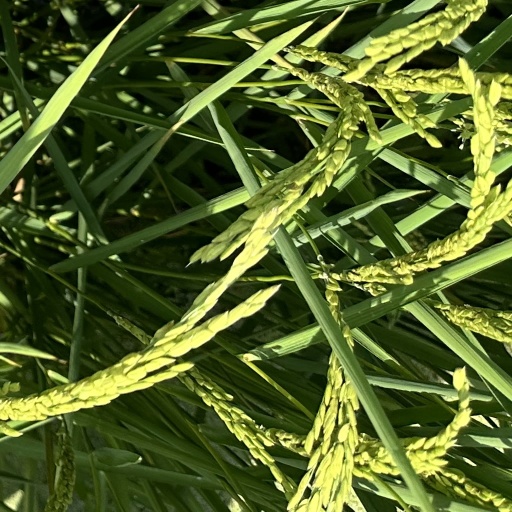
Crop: rice